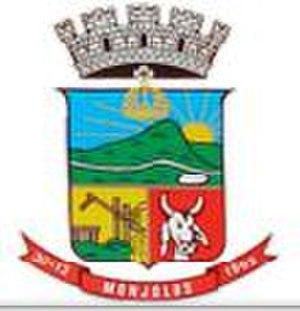
Monjolos est une municipalité brésilienne de l'État du Minas Gerais et la microrégion de Curvelo.